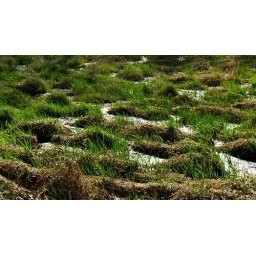
green in the grass